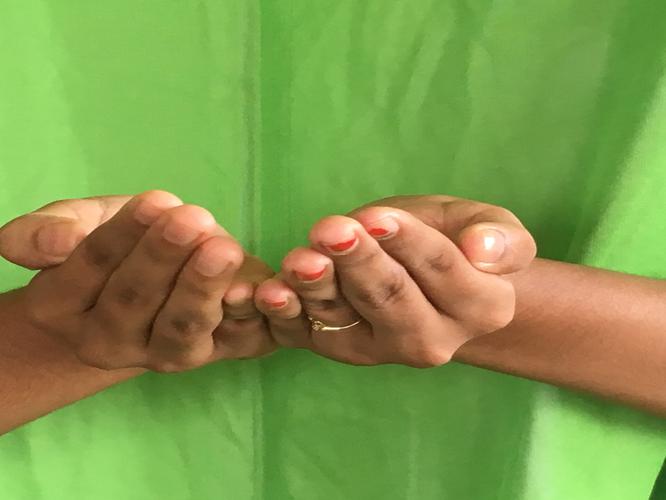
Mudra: Pushpaputa
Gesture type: double_hand